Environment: real
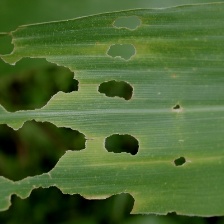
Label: fall_armyworm